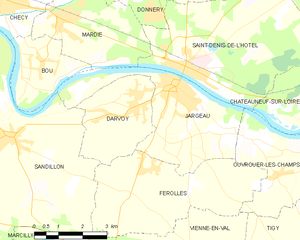
Jargeau est une commune française de la région naturelle du Val de Loire. Elle est située dans l'arrondissement d'Orléans, le département du Loiret en région Centre-Val de Loire, dans le canton de Châteauneuf-sur-Loire, sur la rive gauche de la Loire, en face de la commune de Saint-Denis-de-l'Hôtel.